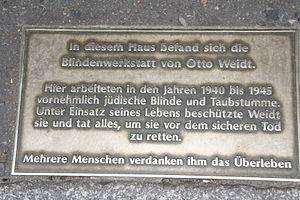
""pavé mémoriel"""
Durant le Troisième Reich allemand, de nombreuses persécutions ont touché les personnes handicapées et plusieurs minorités dans l'Allemagne nazie. Les sourds ont fait partie des nombreuses victimes de cette période.
Otto Weidt, né le 2 mai 1883 à Rostock et mort le 22 décembre 1947 à Berlin, a été reçu « Juste parmi les nations ».